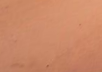
Surface type: ground